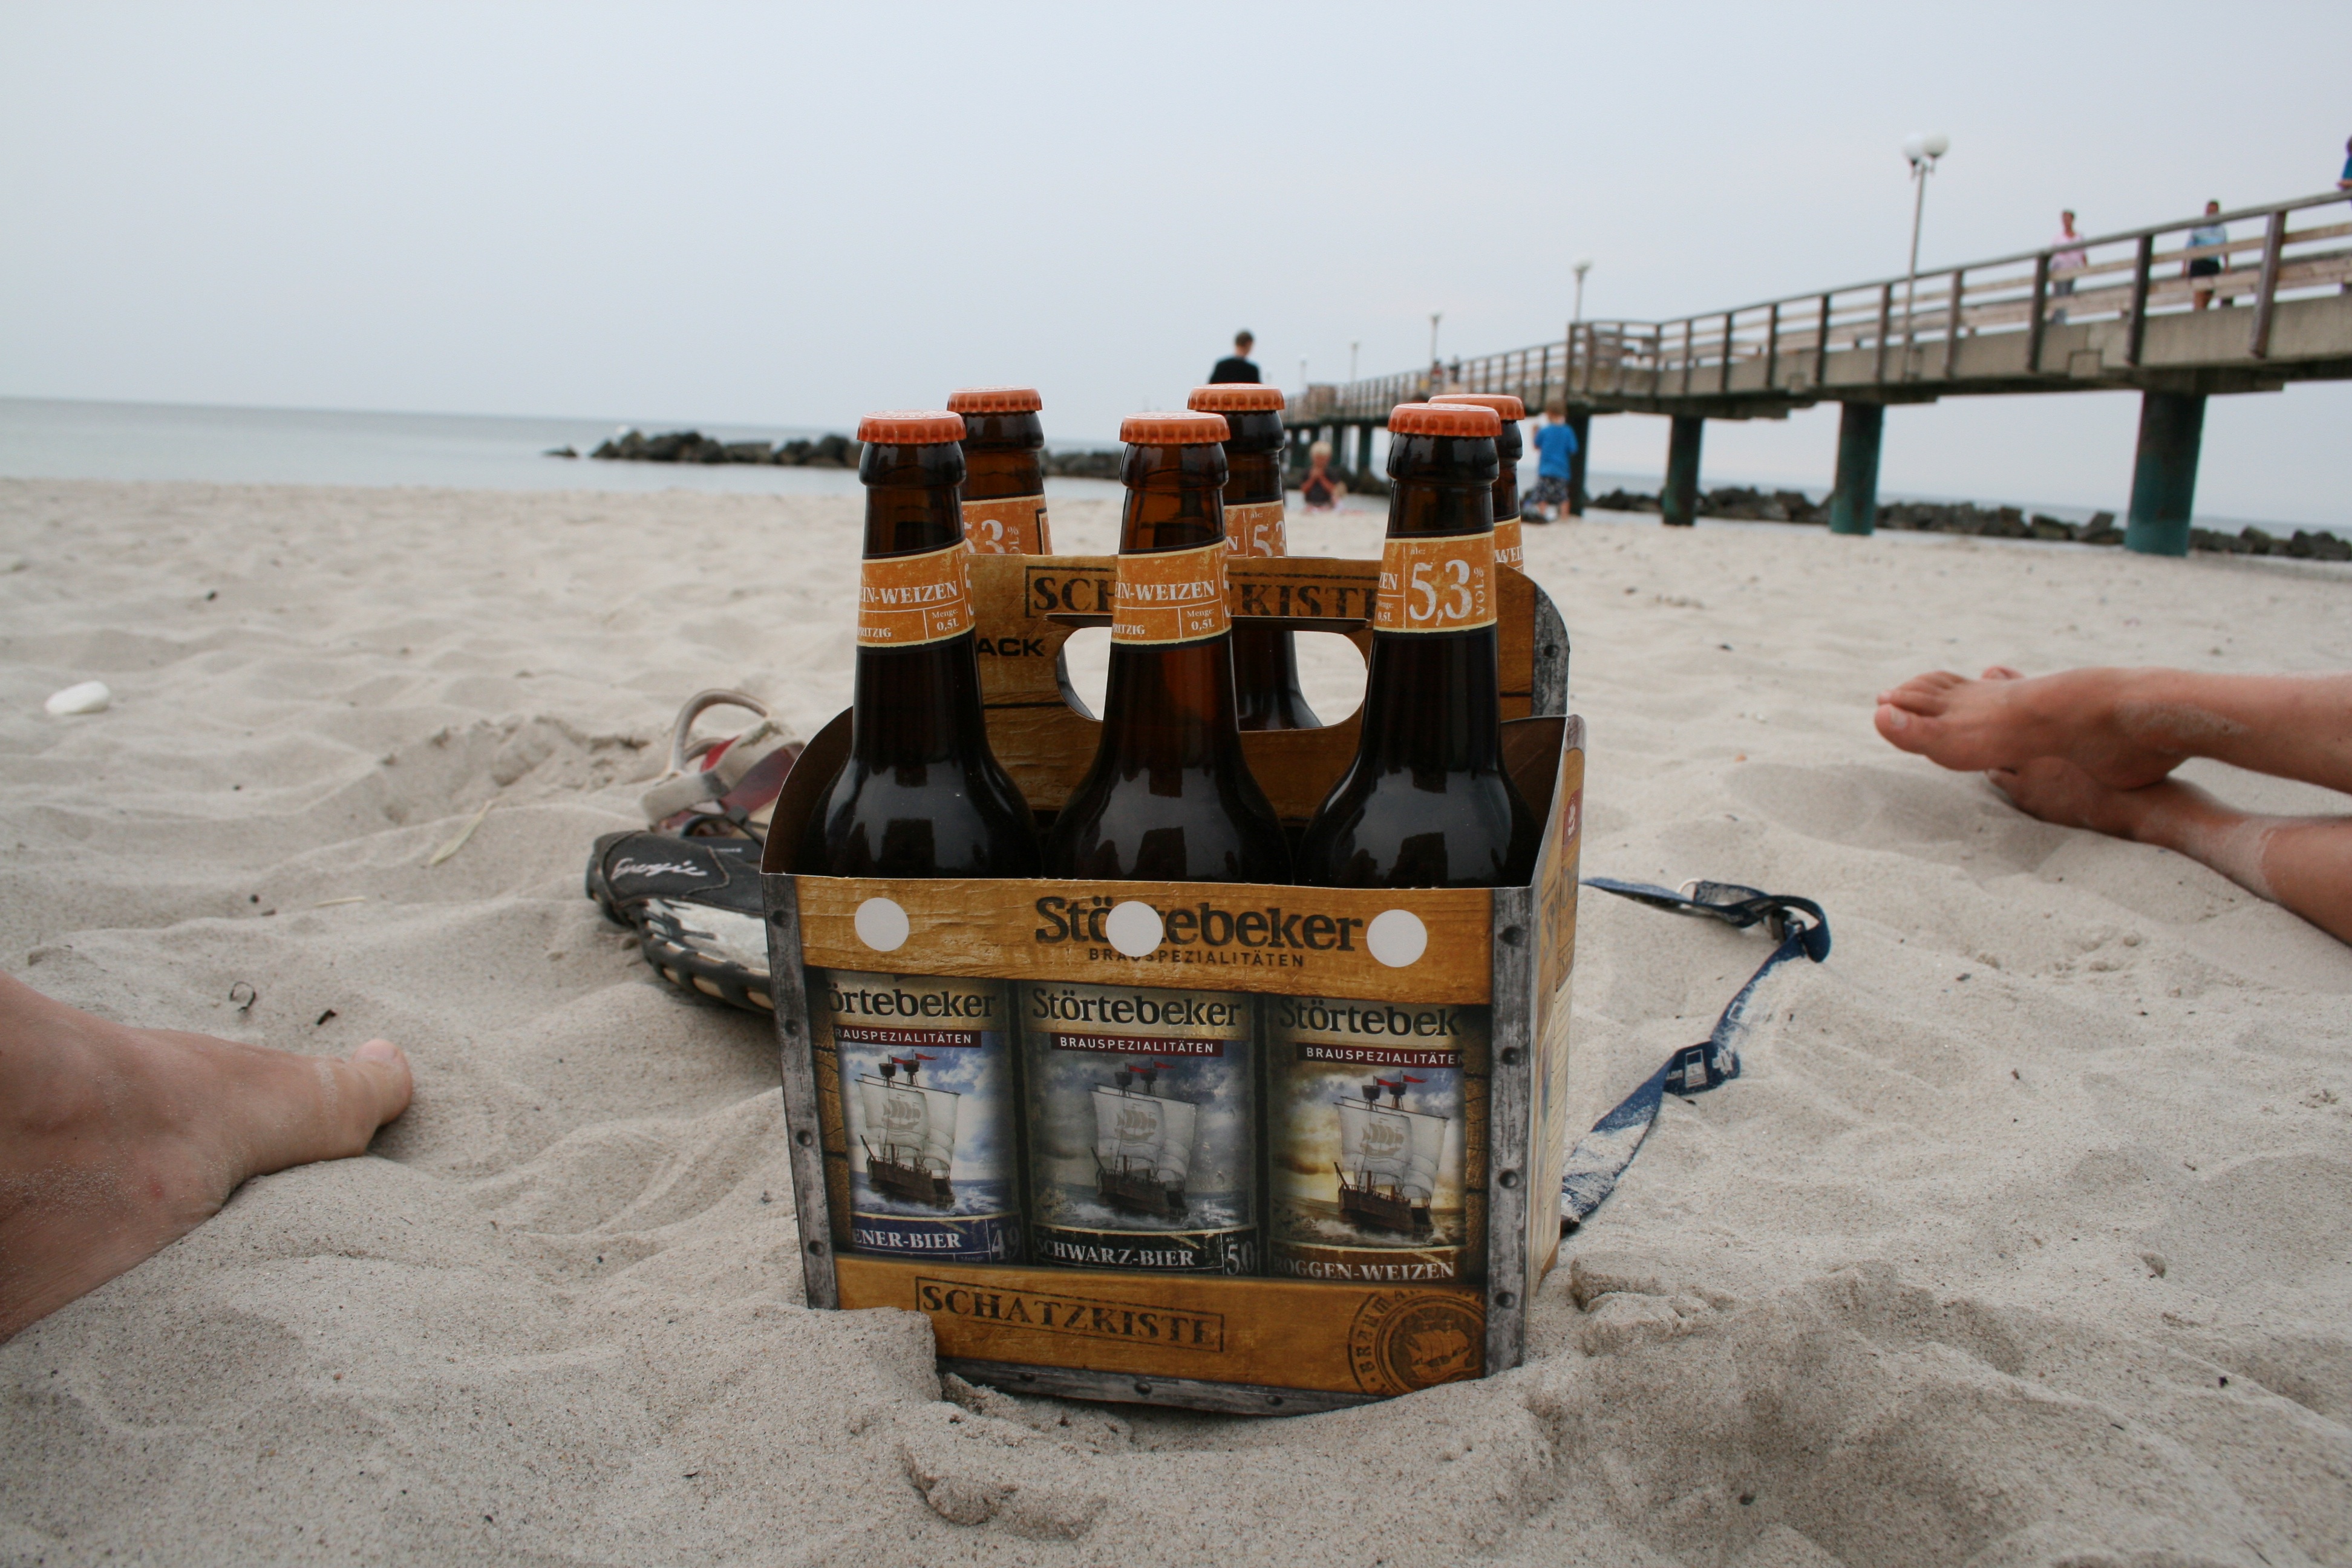
beach, sea, coast, water, sand, ocean, wood, summer, vehicle, foot, holiday, beer, baltic sea, sand beach, beer bottles, sixpack